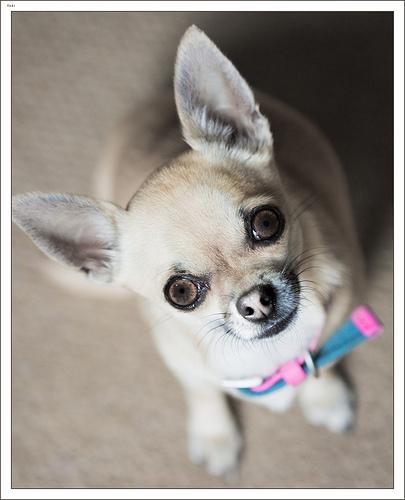
Breed: chihuahua